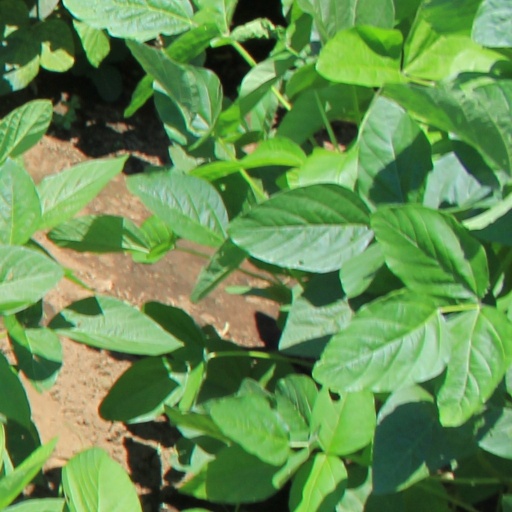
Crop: soybean